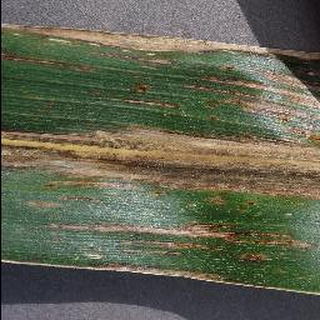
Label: corn_cercospora_leaf_spot